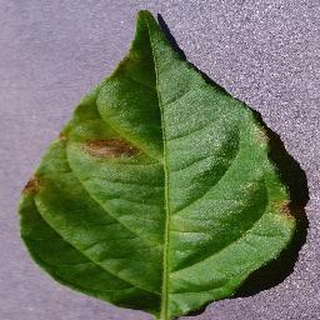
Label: bell_pepper_bacterial_spot